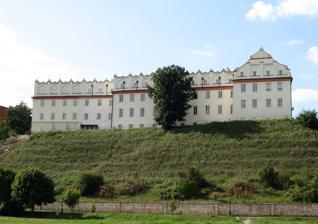
Building: Collegium Gostomianum
Country: Poland
Year built: 1615
Collegium Gostomianum General information Architectural style Polish Mannerism Town or city Sandomierz Country Poland Construction started 1604 Completed 1615 Client Hieronim Gostomski Design and construction Architect(s) Michał Hintz Collegium Gostomianum is a secondary school in Sandomierz , Poland . Founded in 1602, it is one of the oldest schools in Poland. History The building was established in 1602 by Hieronim Gostomski, voivode of Poznań for the Jesuits . The construction started in 1604 according to design by a Jesuit Michał Hintz and was completed in 1615. At that time two wings were built at the edge of Vistula river and surrounding romanesque St. Peter's Parish Church. The eastern wing was intended to house Jesuit Collegium , named after the founder Gostomianum , and the southern wing housed a monastery . See also List of mannerist structures in Southern Poland List of Jesuit sites References